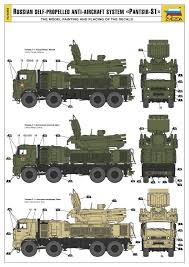
Label: Air Defense